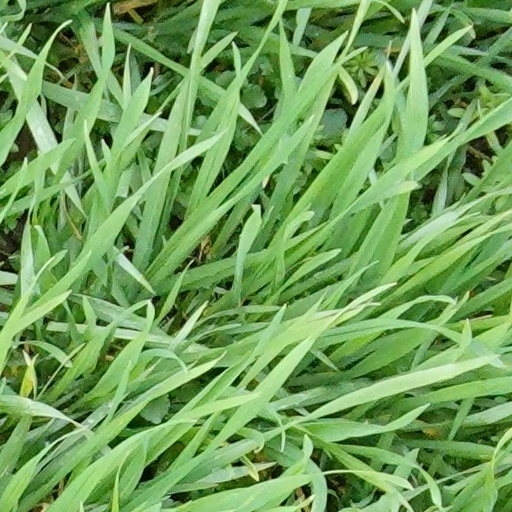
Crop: wheat